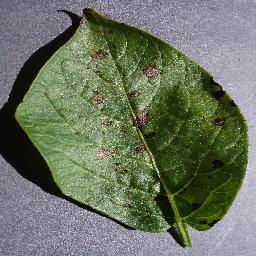
Etiqueta: Tizon_Temprano